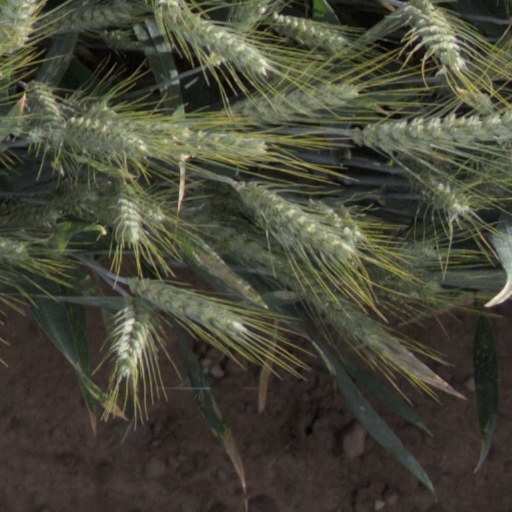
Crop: wheat